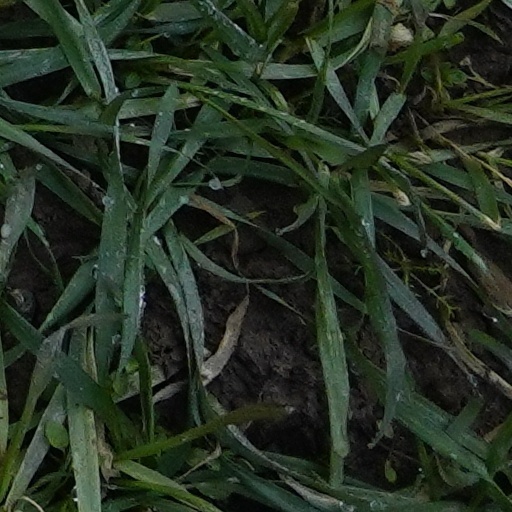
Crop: wheat